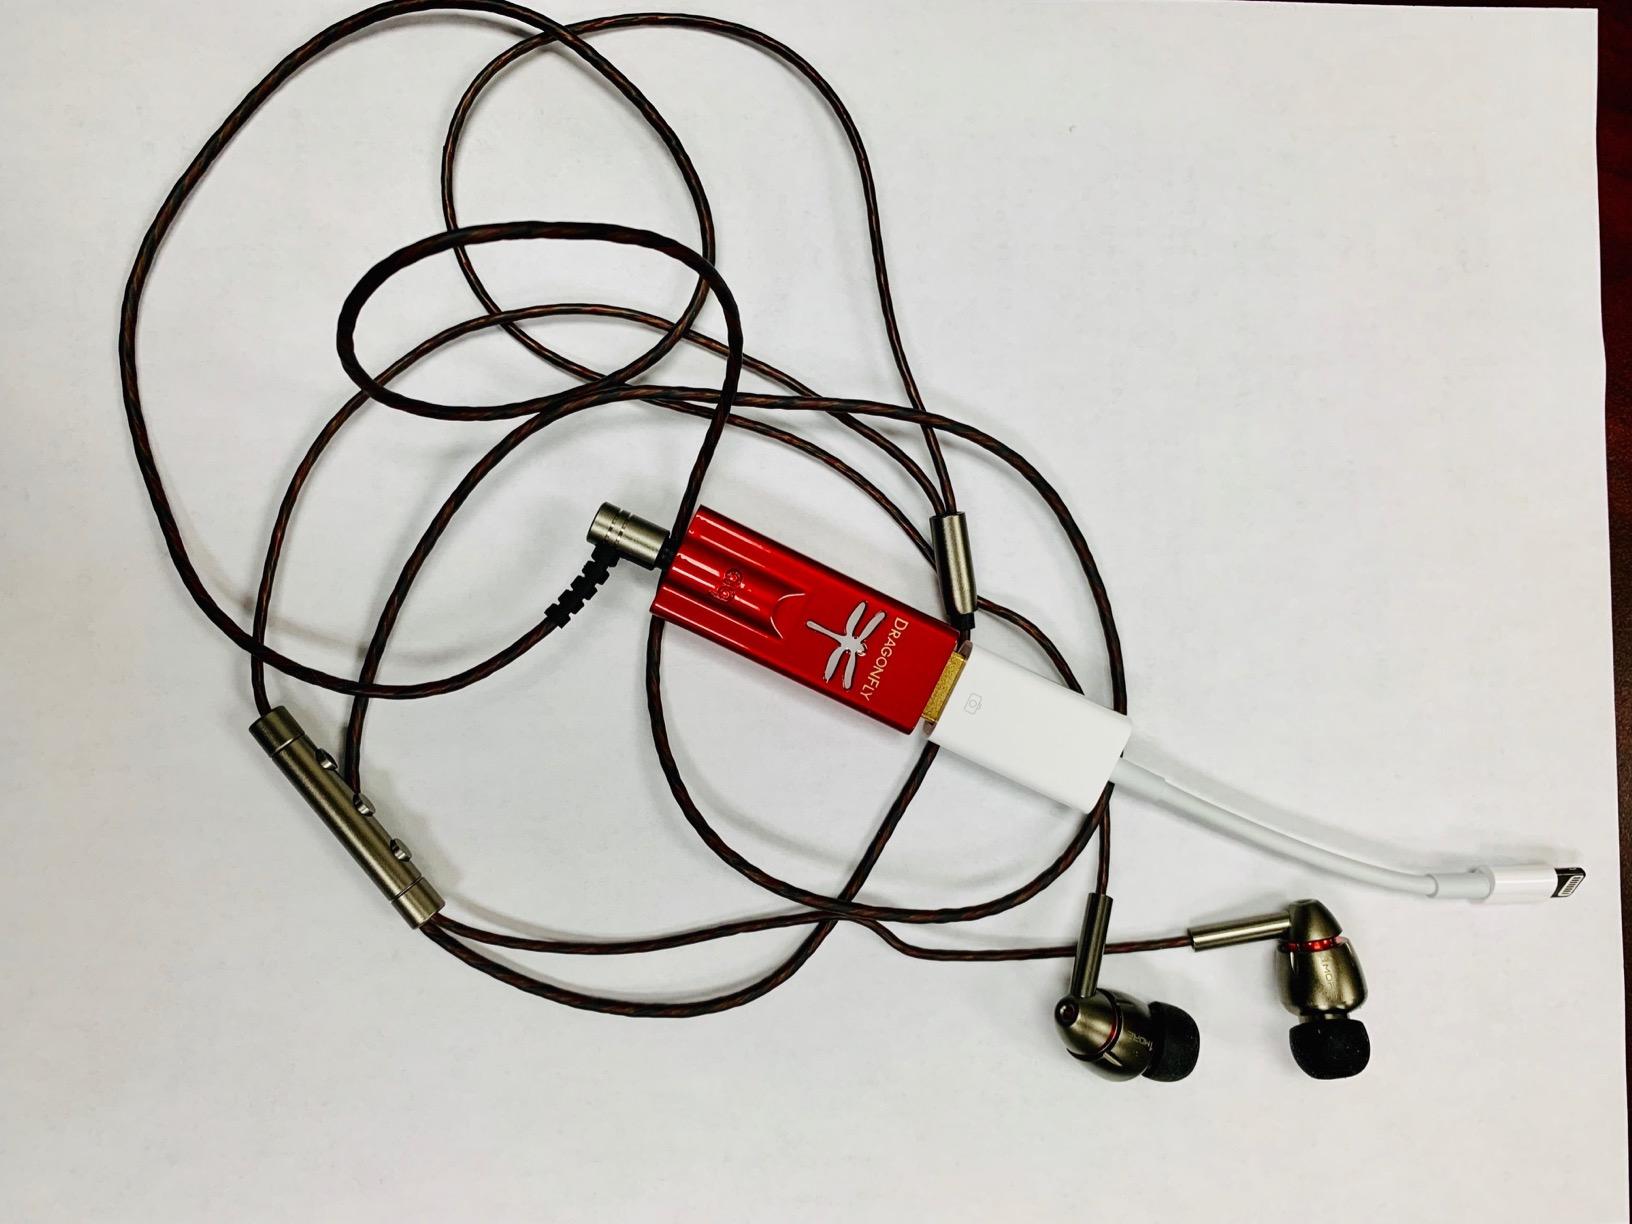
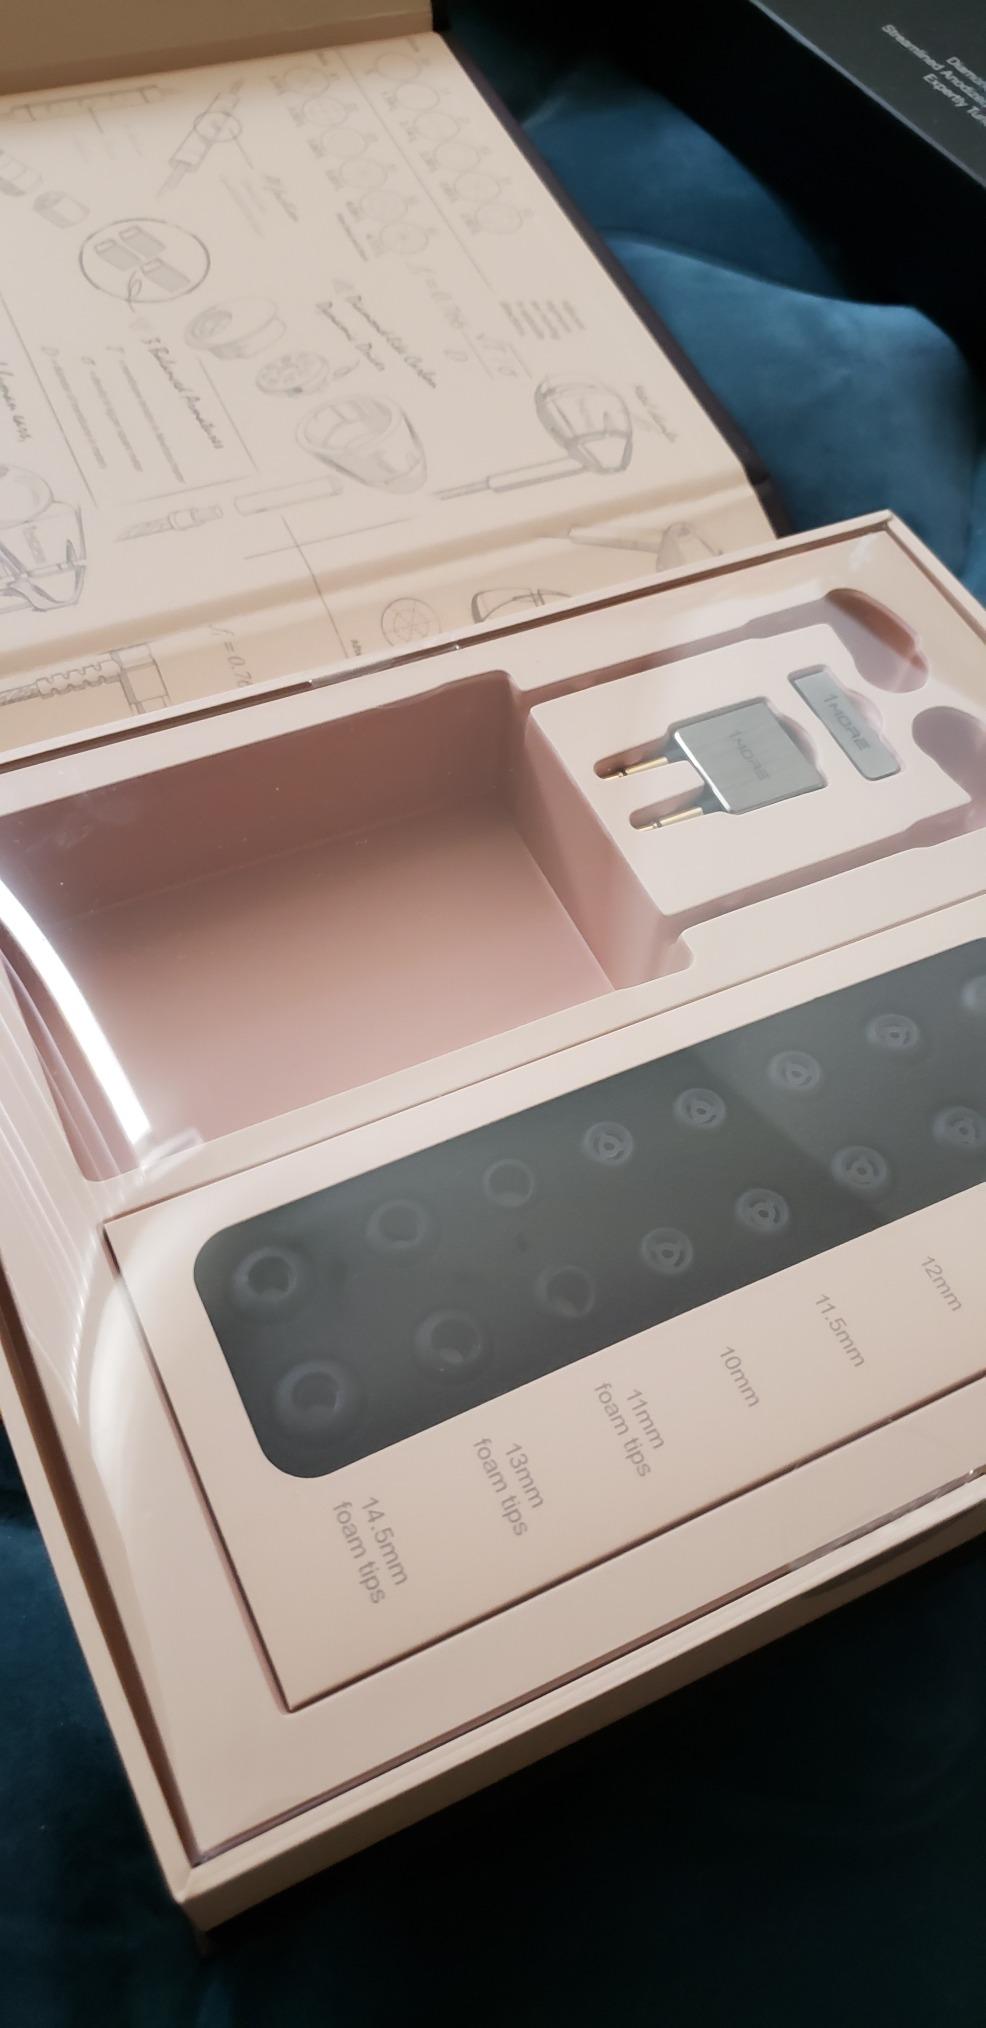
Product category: headphones
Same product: yes